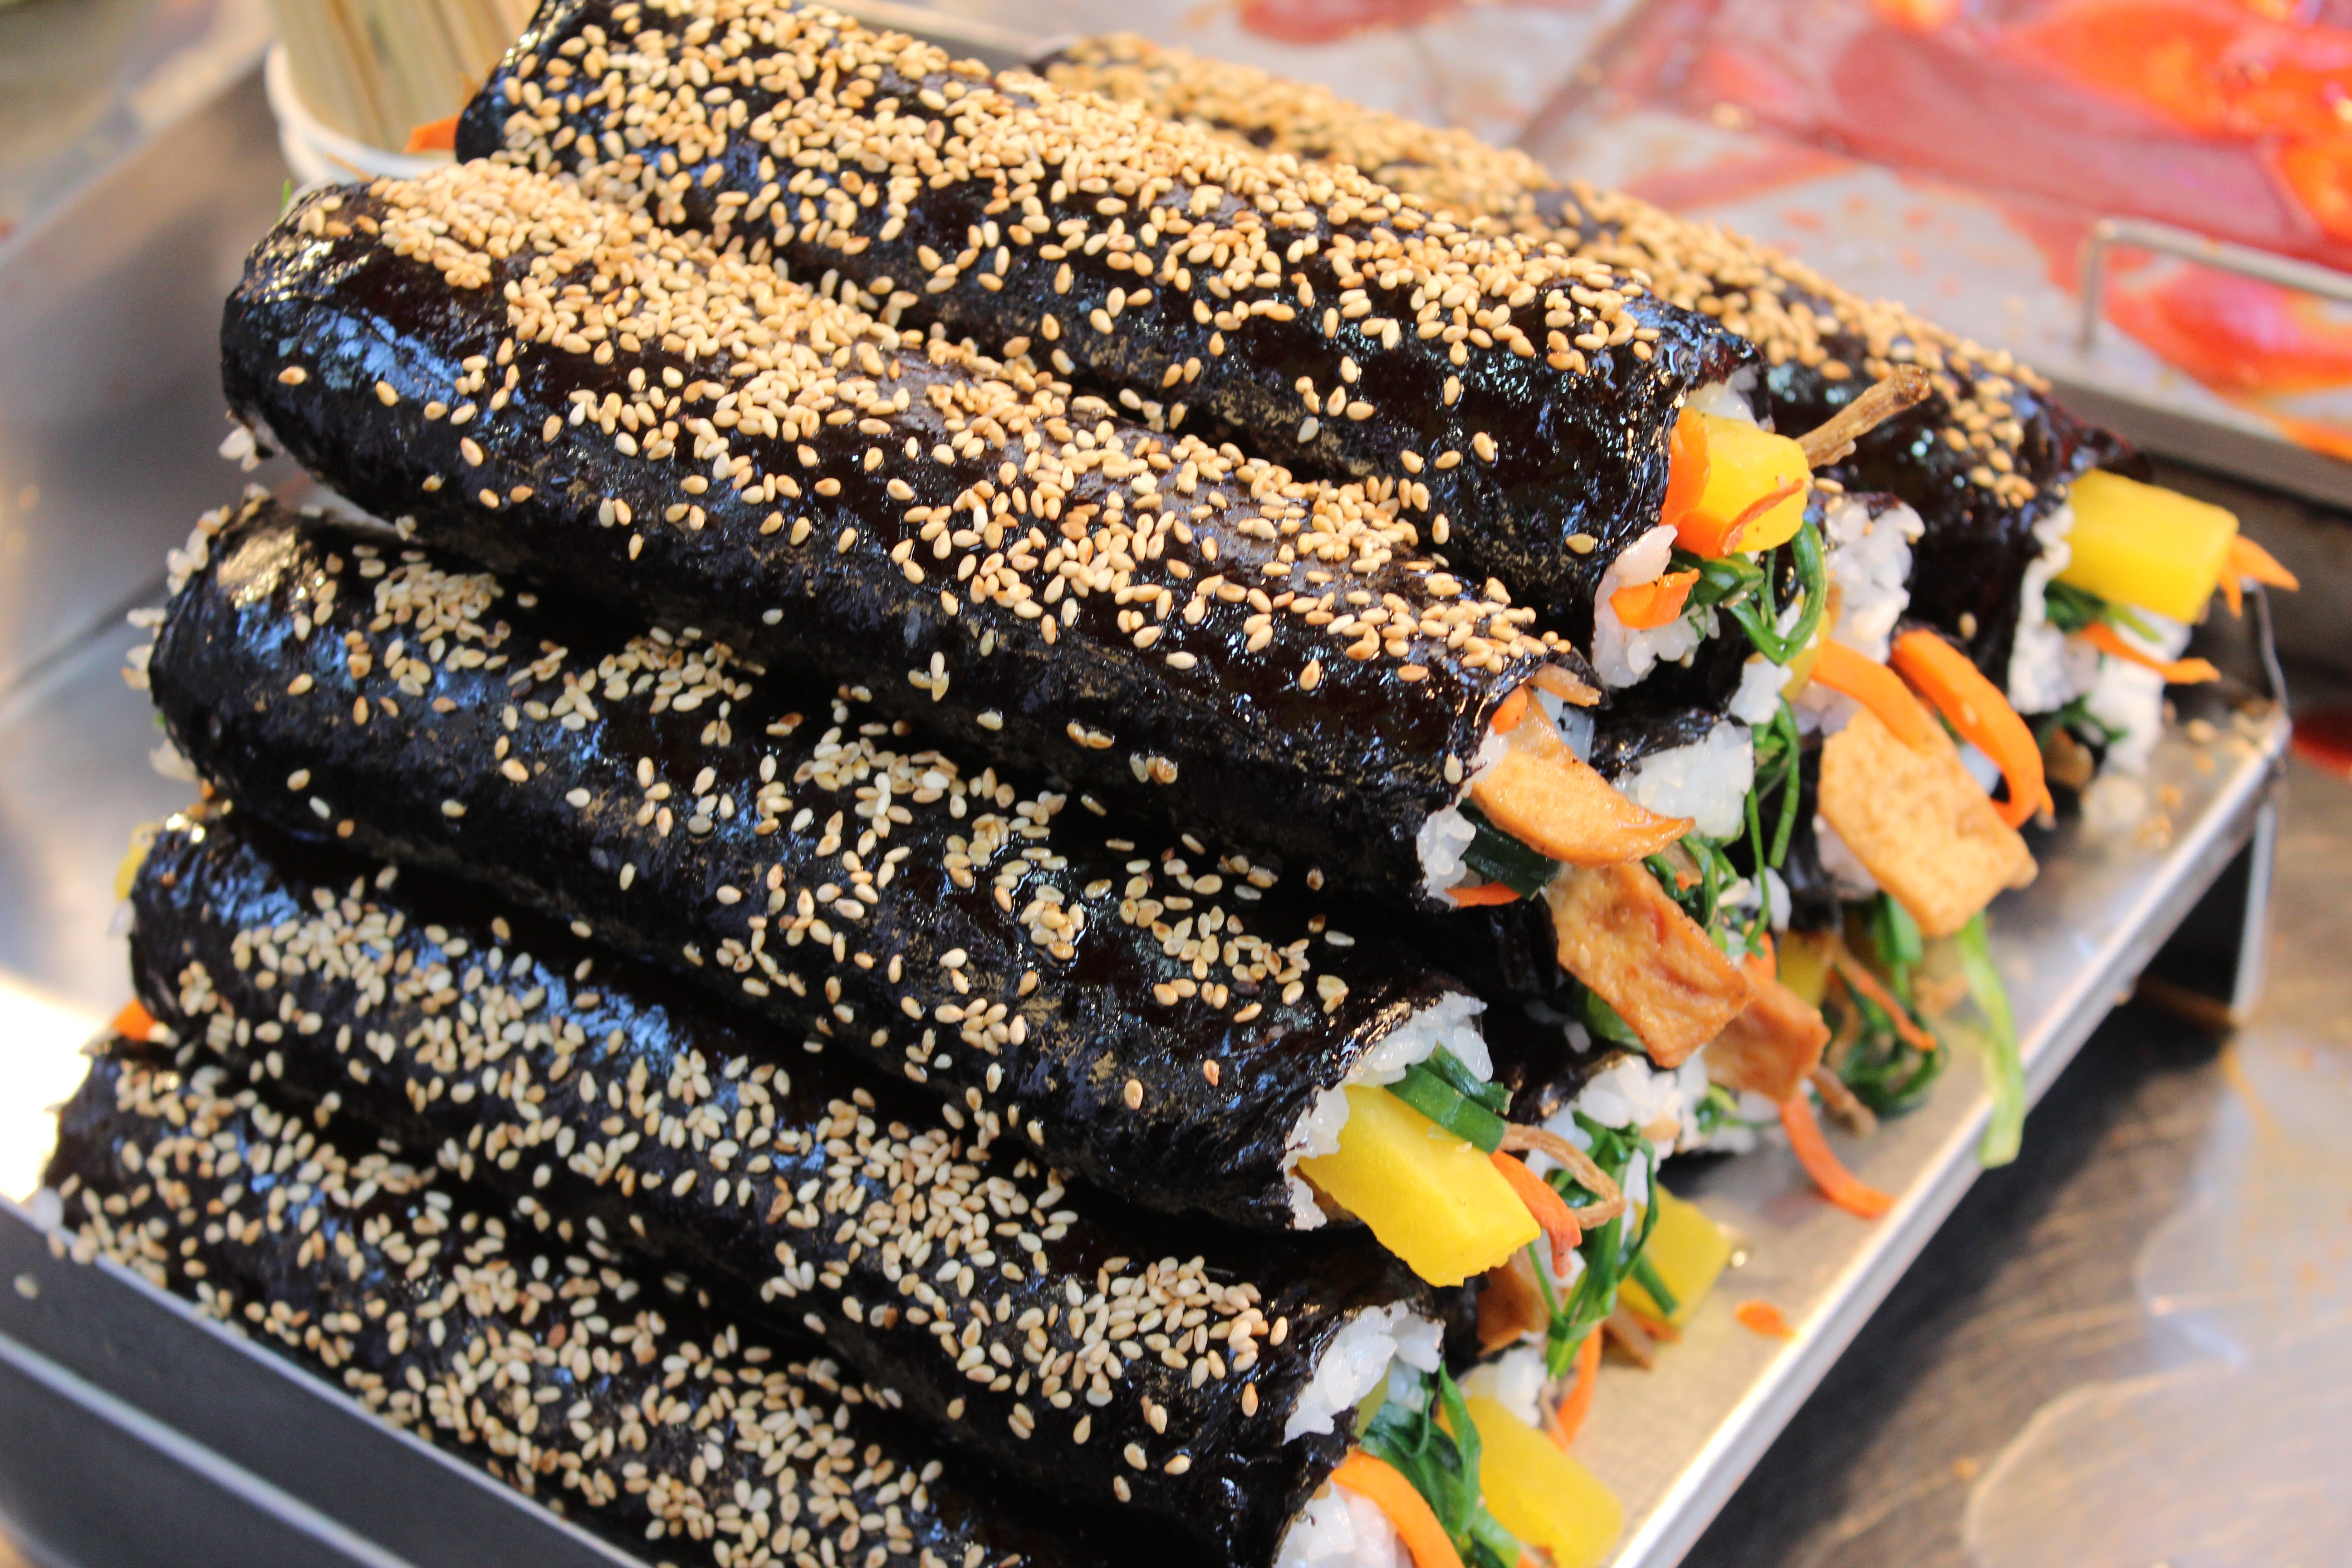
dish, meal, food, produce, dessert, cuisine, asian food, dining, the fraudulent, kim rice, snack food